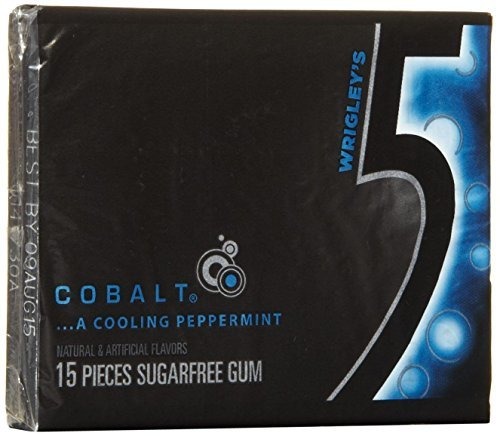
Item Name: 5 Cobalt Sugar Free Chewing Gum, 15ct (Pack of 24)
Value: 24.0
Unit: Count

Price: 2.79